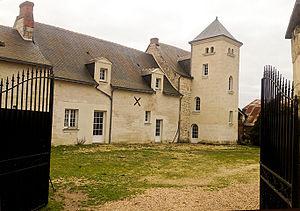
La Forgetterie, ferme manoir des XVI-XVIIème siécle à Vivy (49) Maine et Loire, France